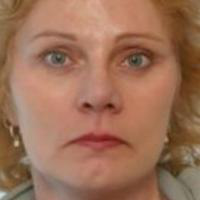
Age group: age 41-55